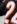
Number: 2